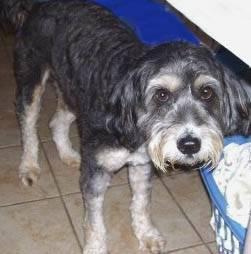
dog